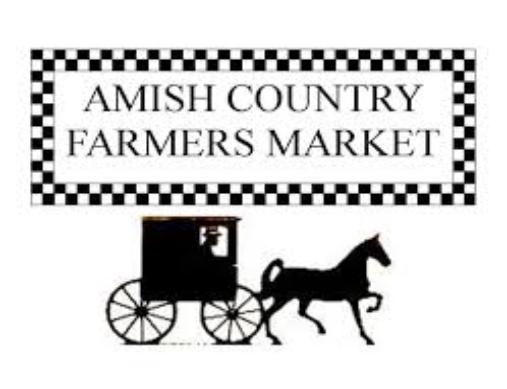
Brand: amish
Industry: Necessities